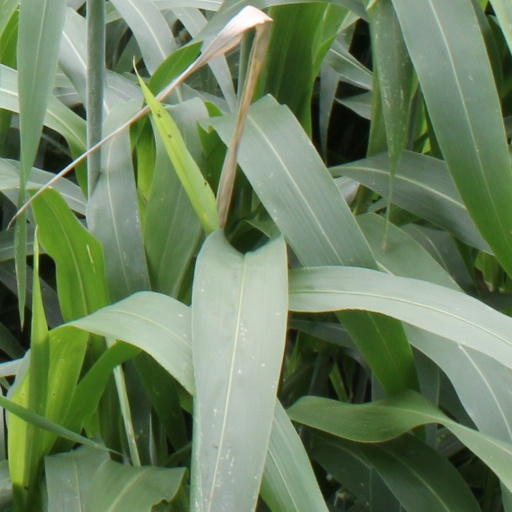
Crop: sorghum